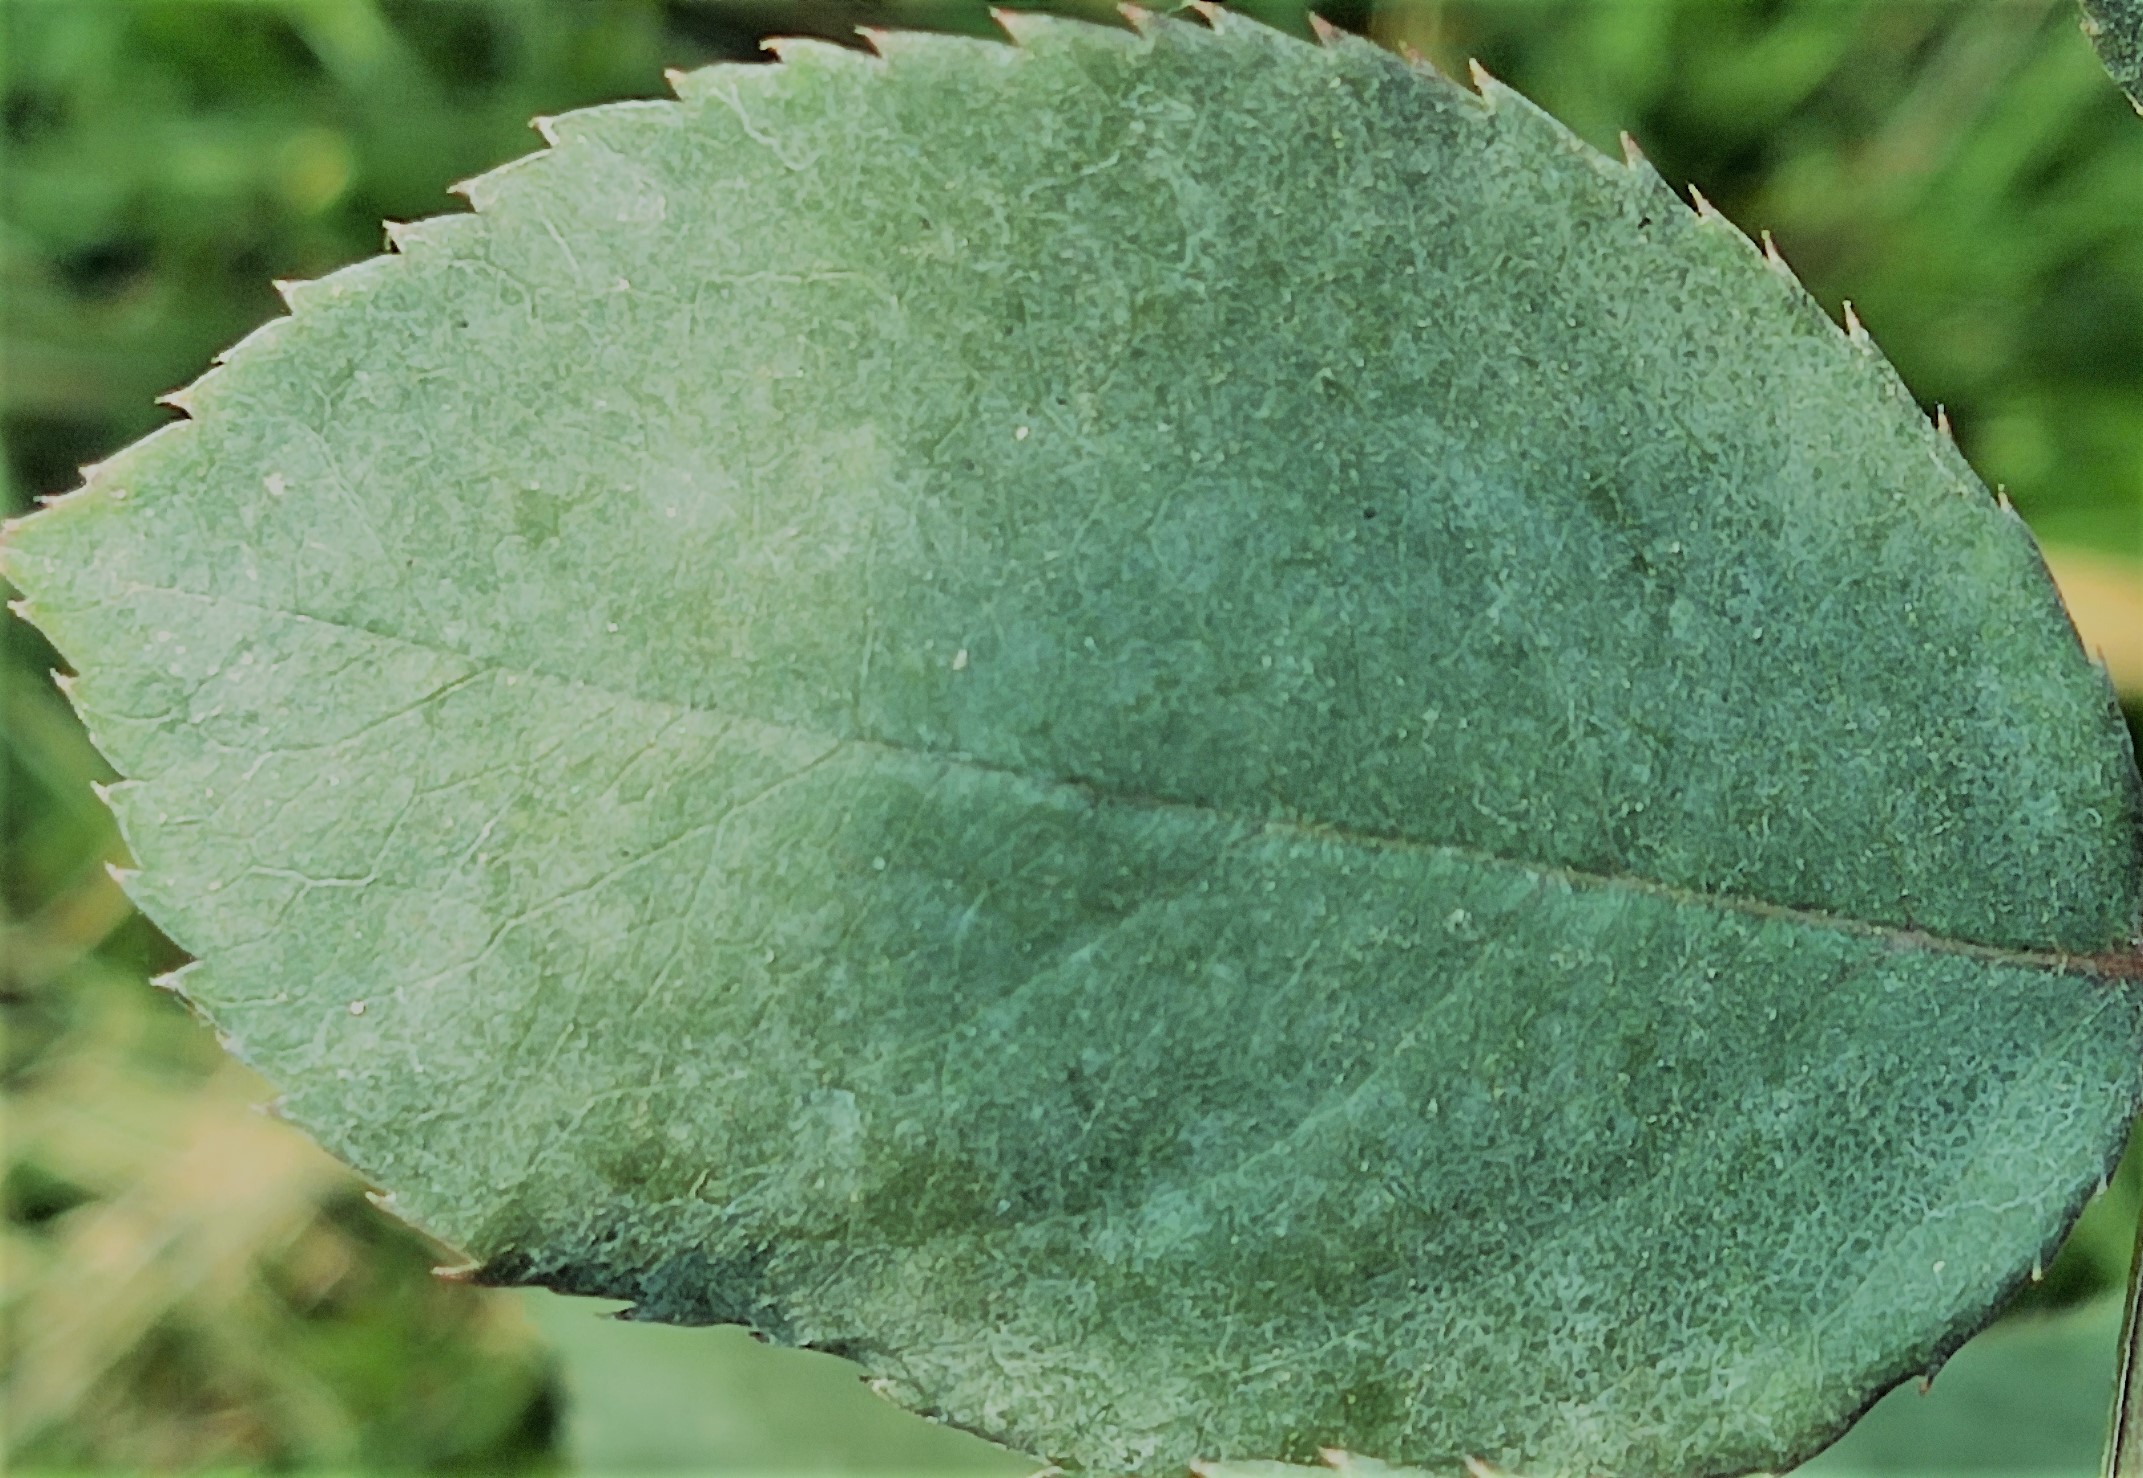
Label: Fresh Leaf